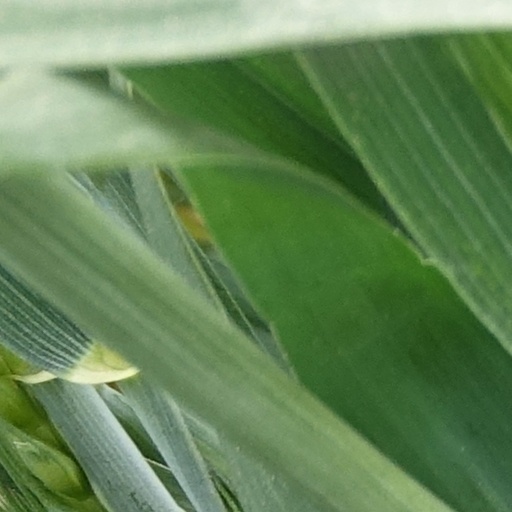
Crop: wheat